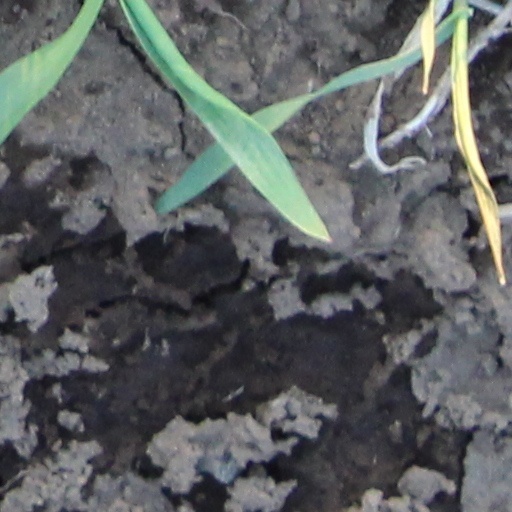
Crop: wheat